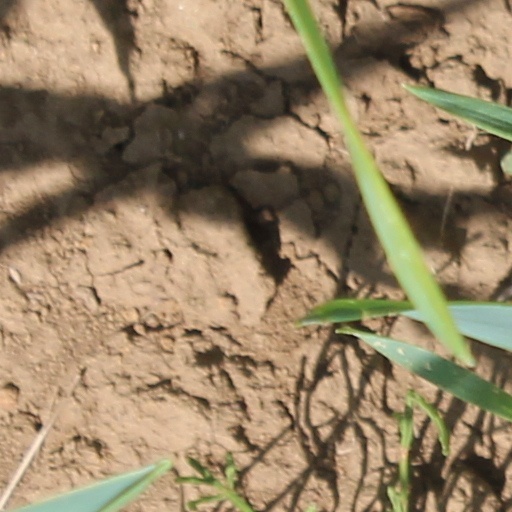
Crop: wheat